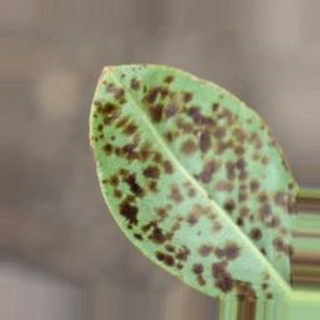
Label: groundnut_rust